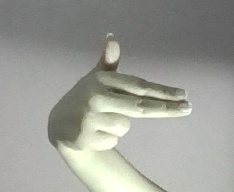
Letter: ghain